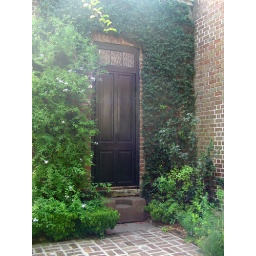
Door to the kitchen building at the Nathaniel Russell house. Kitchens were housed in separate buildings due to the risk of fire.